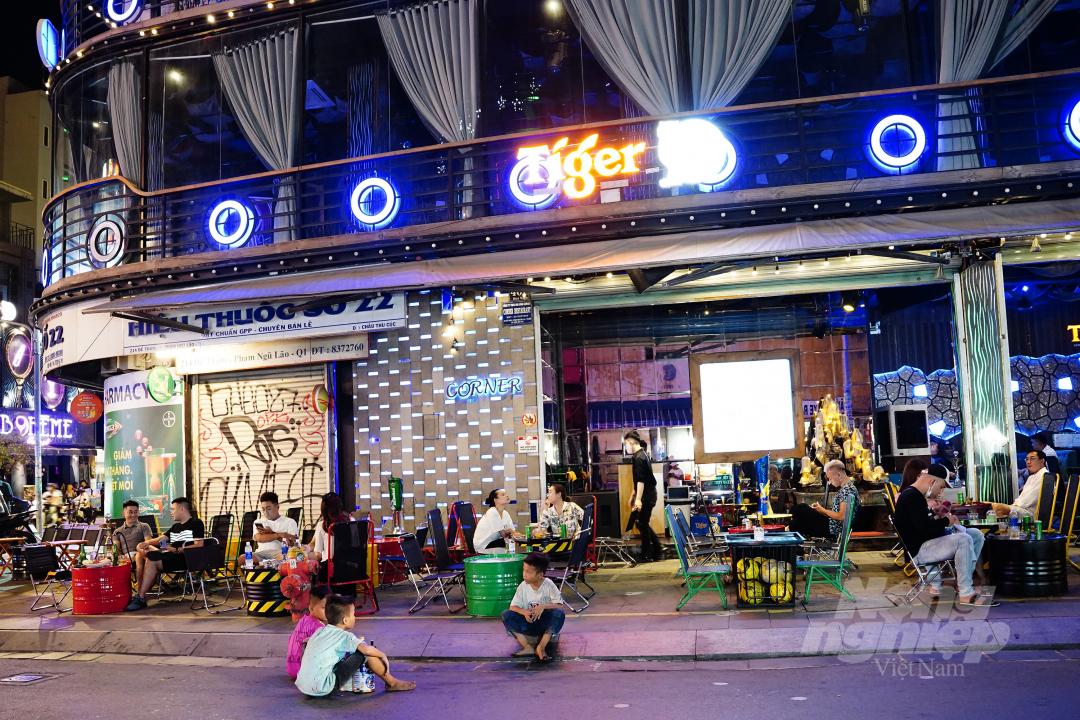
có nhiều người đang ngồi uống nước trên vỉa hè